March, Cambridgeshire

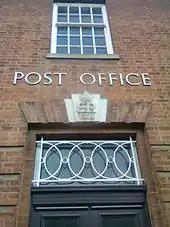
Edward VIII's cypher on March Sorting Office

With a long history of trading, in the reign of Elizabeth I, March was a minor port. In 1566 eight boats, capable of carrying one, one and a half, or two cartloads, were used in the coal and grain trades. A certain amount of traffic in coal and other commodities, carried in barges, was observed by Dugdale in 1657. Local tradesmen's tokens of 1669, and a silver shilling token of 1811, have been noted.